Marycrest College Historic District

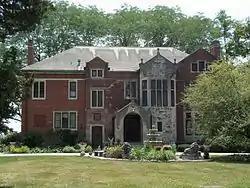
Dr. Kuno Struck House

The Marycrest campus itself was made up of 13 buildings. The earliest buildings were built around a rectangular-shaped open space. Newer buildings were built down the slope of the bluff, along West 12th Street to the east and finally across West 12th Street. The two oldest buildings were built as single-family homes that predate the establishment of the college. The Max Petersen House, known as Clifton Hill, is the place the Rev. Thomas Lawlor from St. Ambrose College acquired in 1937 for $50,000 for the new school. It is a -story, dark red brick, Queen Anne style house designed by Davenport architect Frederick G. Clausen. It was built in 1888 for Max Petersen who was a partner in his family's prosperous retail store, the J.H.C. Petersen's Sons' Store. The house served a variety of purposes including a convent, dining hall, and music classrooms. The second house is the Dr. Kuno Struck House, which was also called Clifton Manor. It was acquired by Marycrest in 1978 and served the college as a community center. This house is also -stories but is covered in pink-red brick and a rock-faced stone that is smoothly dressed. It is the only house in Davenport built in the Jacobean Revival style. Built in 1910, the house was designed by Clausen & Clausen of Davenport. The Struck's garage, built in 1927 and used as a maintenance building by the college, is also a contributing property in the historic district. Both houses are individually listed on the National Register of Historic Places.